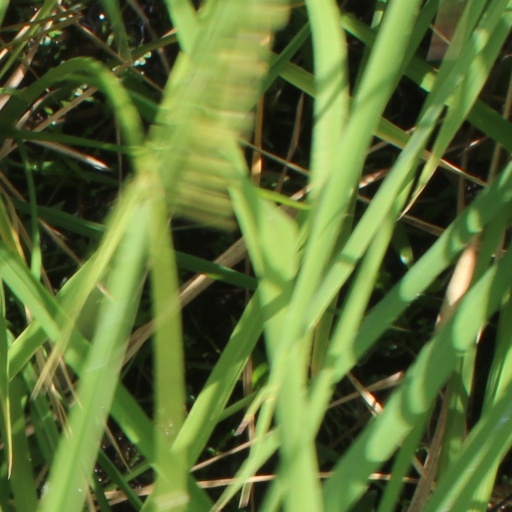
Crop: rice